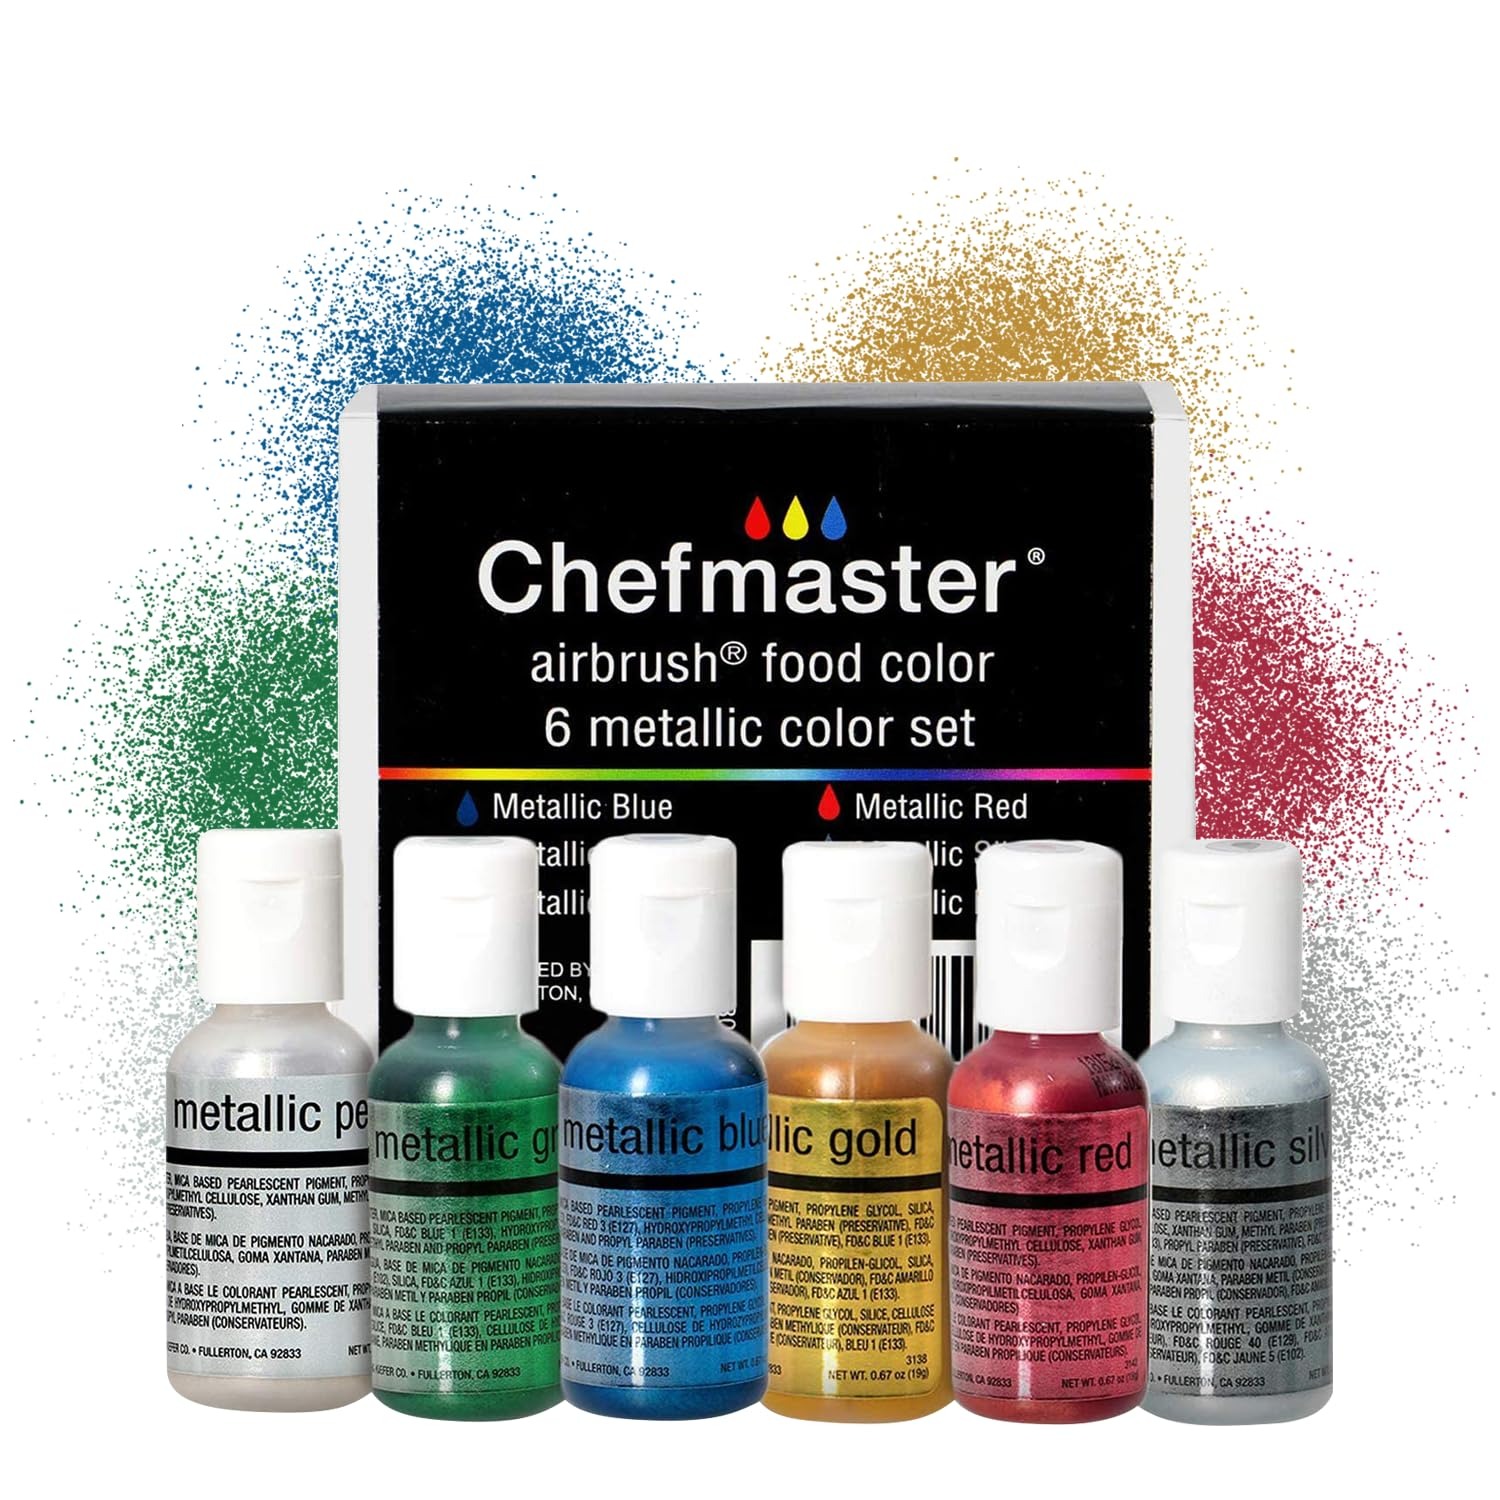
Item Name: Chefmaster 6-Bottle Set of Metallic Airbrush Food Coloring, Rich Colors, Edible Glitter, Professional-Grade Dye for Icing, Frosting, Fondant, Chocolate, Made in USA, 0.67 oz Each
Bullet Point 1: EYE-CATCHING COLOR Premium blends add glittering metallic, true-to-shade colors enhancing the glamour of your bakery masterpieces. Our 6-bottle set of Liqua-Gel food colorings include a variety of hues specially formulated to use with any brand of airbrush equipment.
Bullet Point 2: PREMIUM COVERAGE Let your creativity flow while decorating cookie icings, fondants, gum pastes, cake frostings, and chocolate confections. Chefmaster airbrush colors have the perfect mix ratio to provide premium coverage with a minimum amount of spraying, preventing water marks, dripping or breakdowns on icings.
Bullet Point 3: QUALITY INGREDIENTS Metallic airbrush food coloring is gluten-free, certified kosher, vegan-friendly, and halal. Our professional grade formula provides the tint you want without altering the taste, texture, or consistency of your finished baked goods.
Bullet Point 4: HIGHLY CONCENTRATED Each drop provides high impact, metallic color. With a flip top lid and no-drip squeeze bottle, you can easily control the number of drops added.
Bullet Point 5: MANUFACTURED IN THE USA With over 85 years of experience in coloring food products and overall, 120 years in the bakery industry, we pride ourselves on formulating blends to meet your one-of-a-kind creations. Our Chefmaster collection is made in Fullerton, CA.
Product Description: Let your imagination run wild with our high-quality Metallic Airbrush Food Colorings! This 6-bottle set of Chefmaster airbrush colors allows you to easily add a touch of elegance to icing, frosting, fondant, and other confections. Our professional-grade formula is gluten-free, certified kosher, vegan-friendly, and halal. Food-safe ingredients provide the concentrated color you want without changing the taste, texture, or consistency of your baked goods
Value: 4.02
Unit: Ounce

Price: 17.67